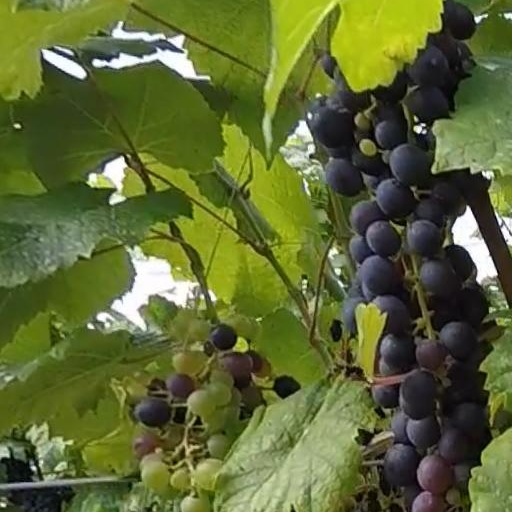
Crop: grape